Teqoa

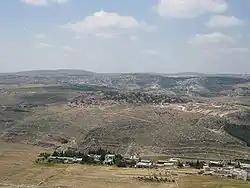
General view of the vicinity. The Israeli settlement of Tekoa is situated in the front, while Teqoa is seen directly behind and the left of the settlement. To the right is the village of "Khirbet al-Deir", part of the Teqoa municipality.

Teqoa, the town known from the Hebrew Bible and other classical ancient sources, has been identified with Khirbet Teqoa ("ruins of Teqoa"), immediately east of modern Teqoa, both of which are c. 5 miles (8 km) south of Bethlehem, also spelled Khirbet al-Tuq'u.